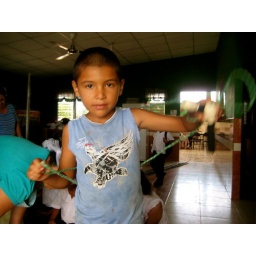
boy in baby blue